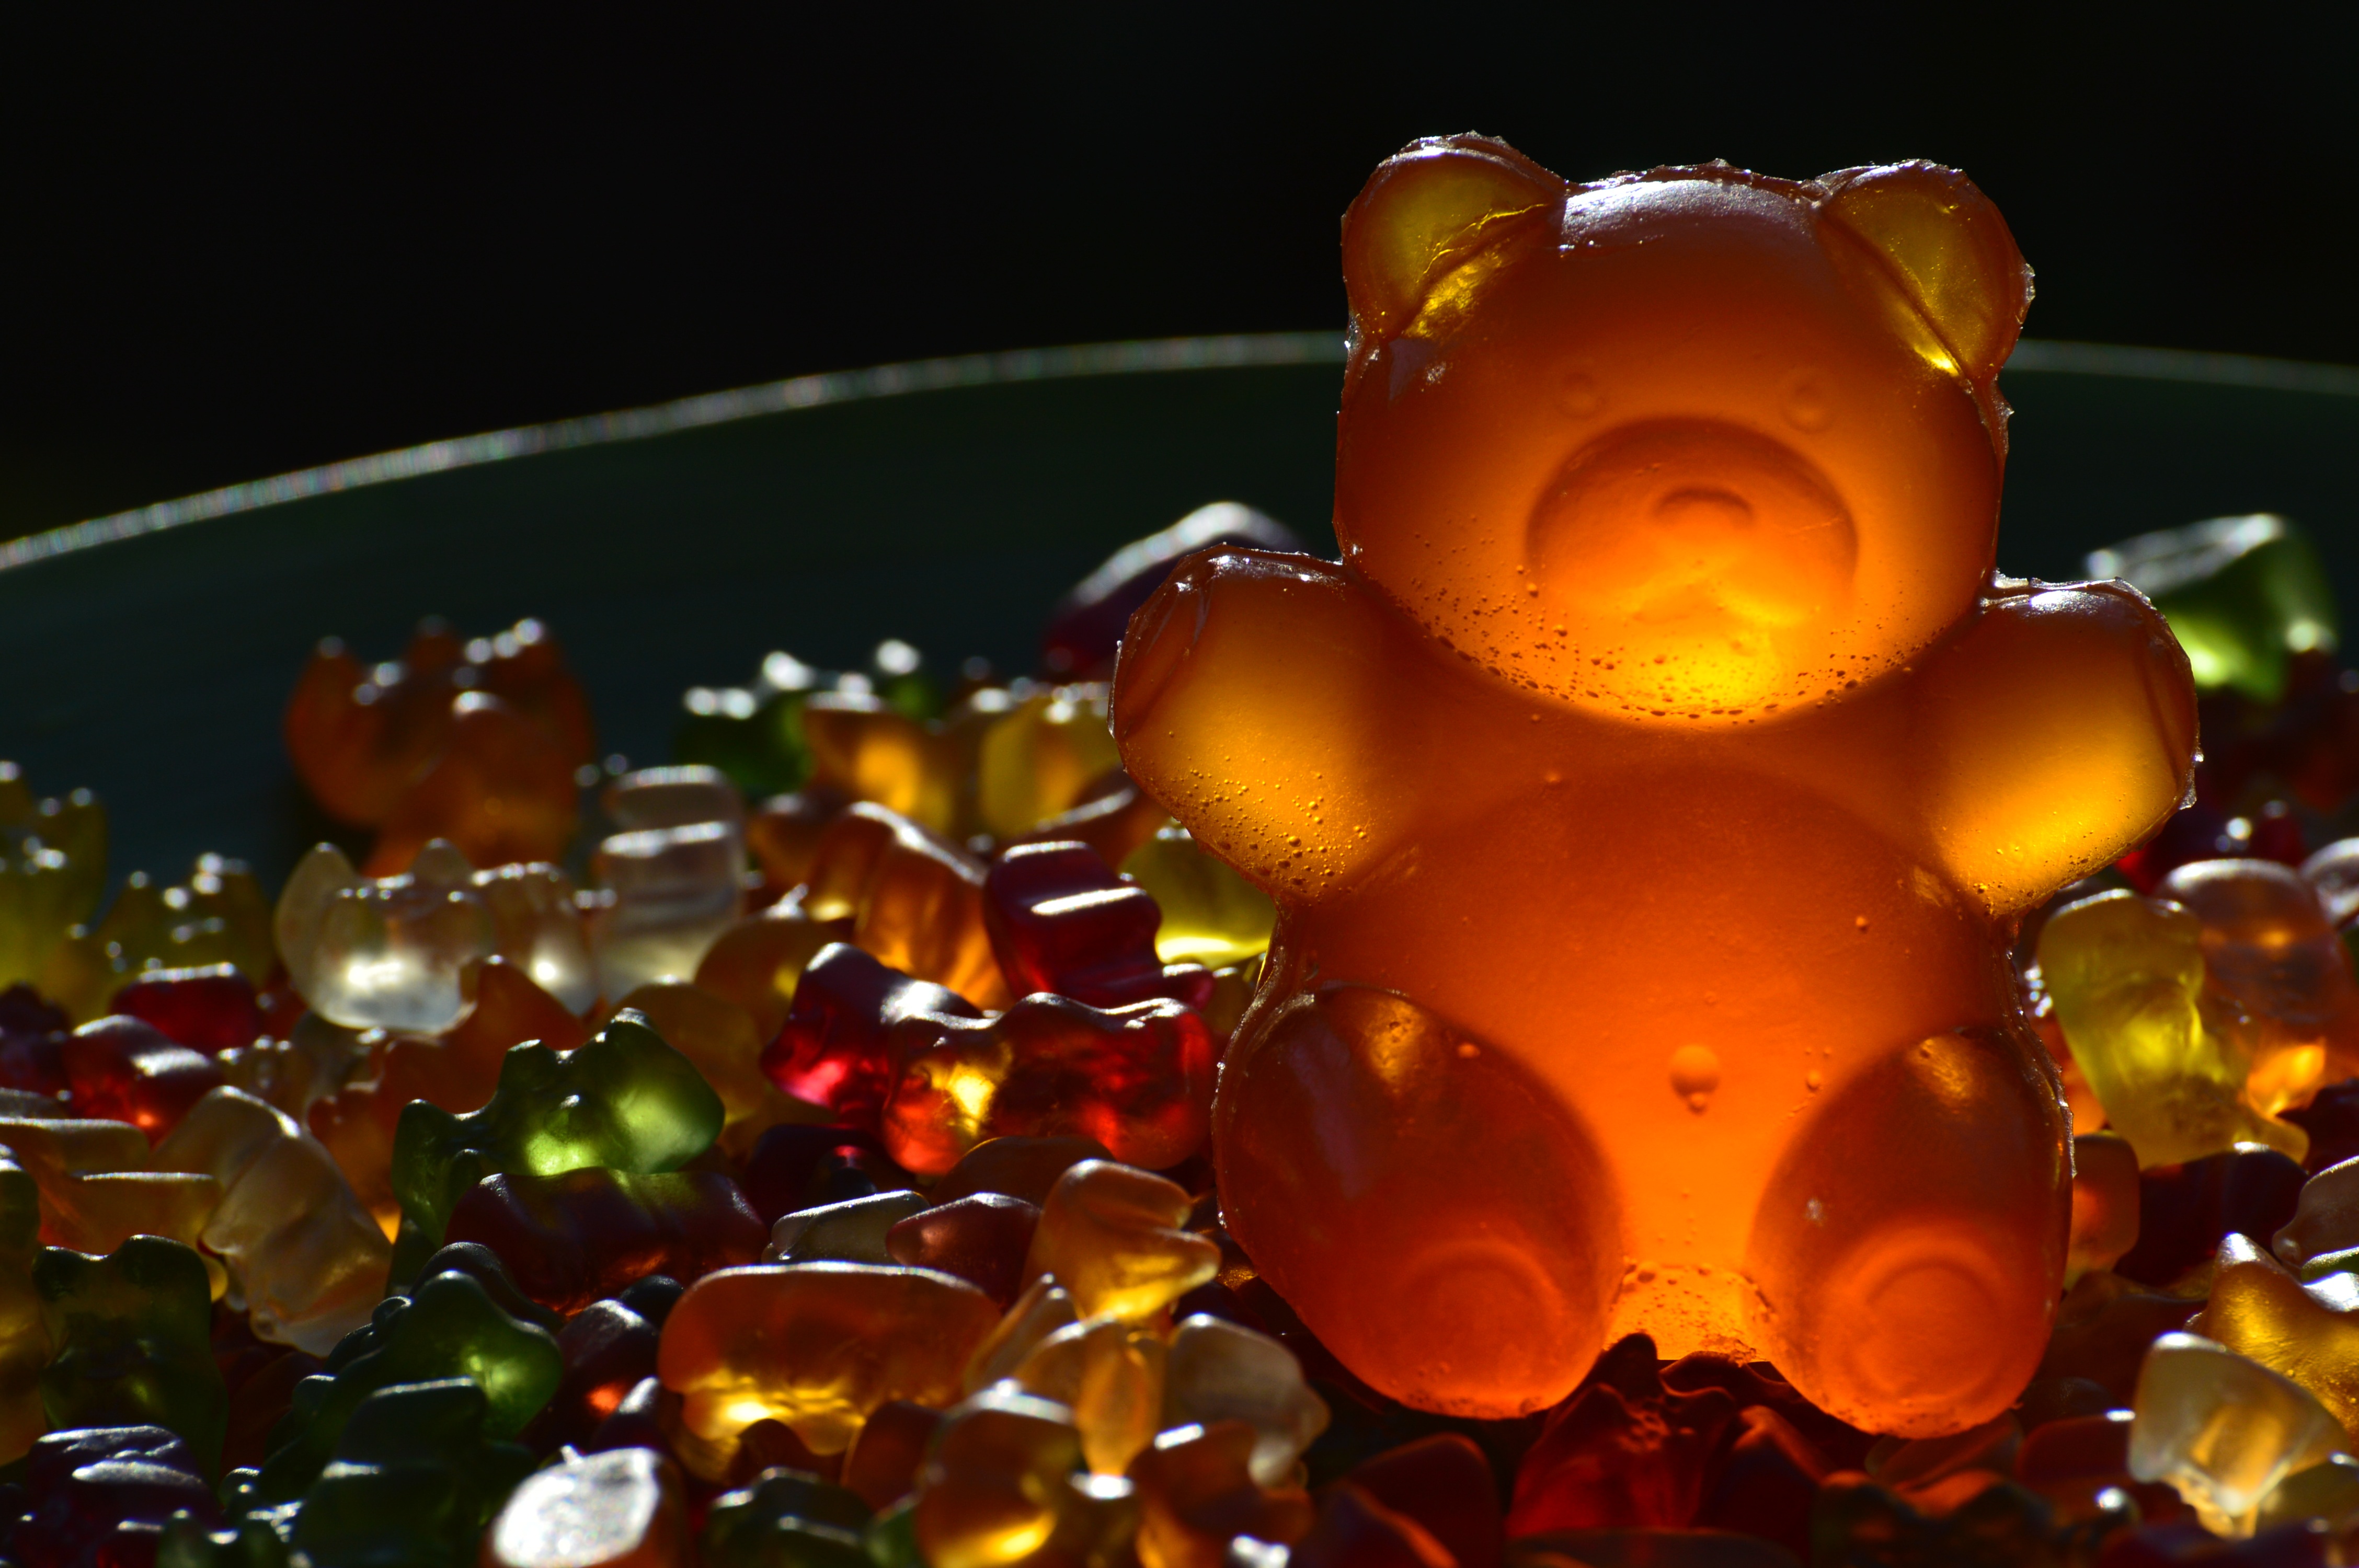
light, sweet, flower, bear, color, holiday, colorful, christmas, lighting, delicious, brand, christmas decoration, children, sugar, sweetness, macro photography, nibble, christmas lights, haribo, gummib rchen, gummi bears, giant rubber bear, gummib r, fruit gums, fruit jelly mix